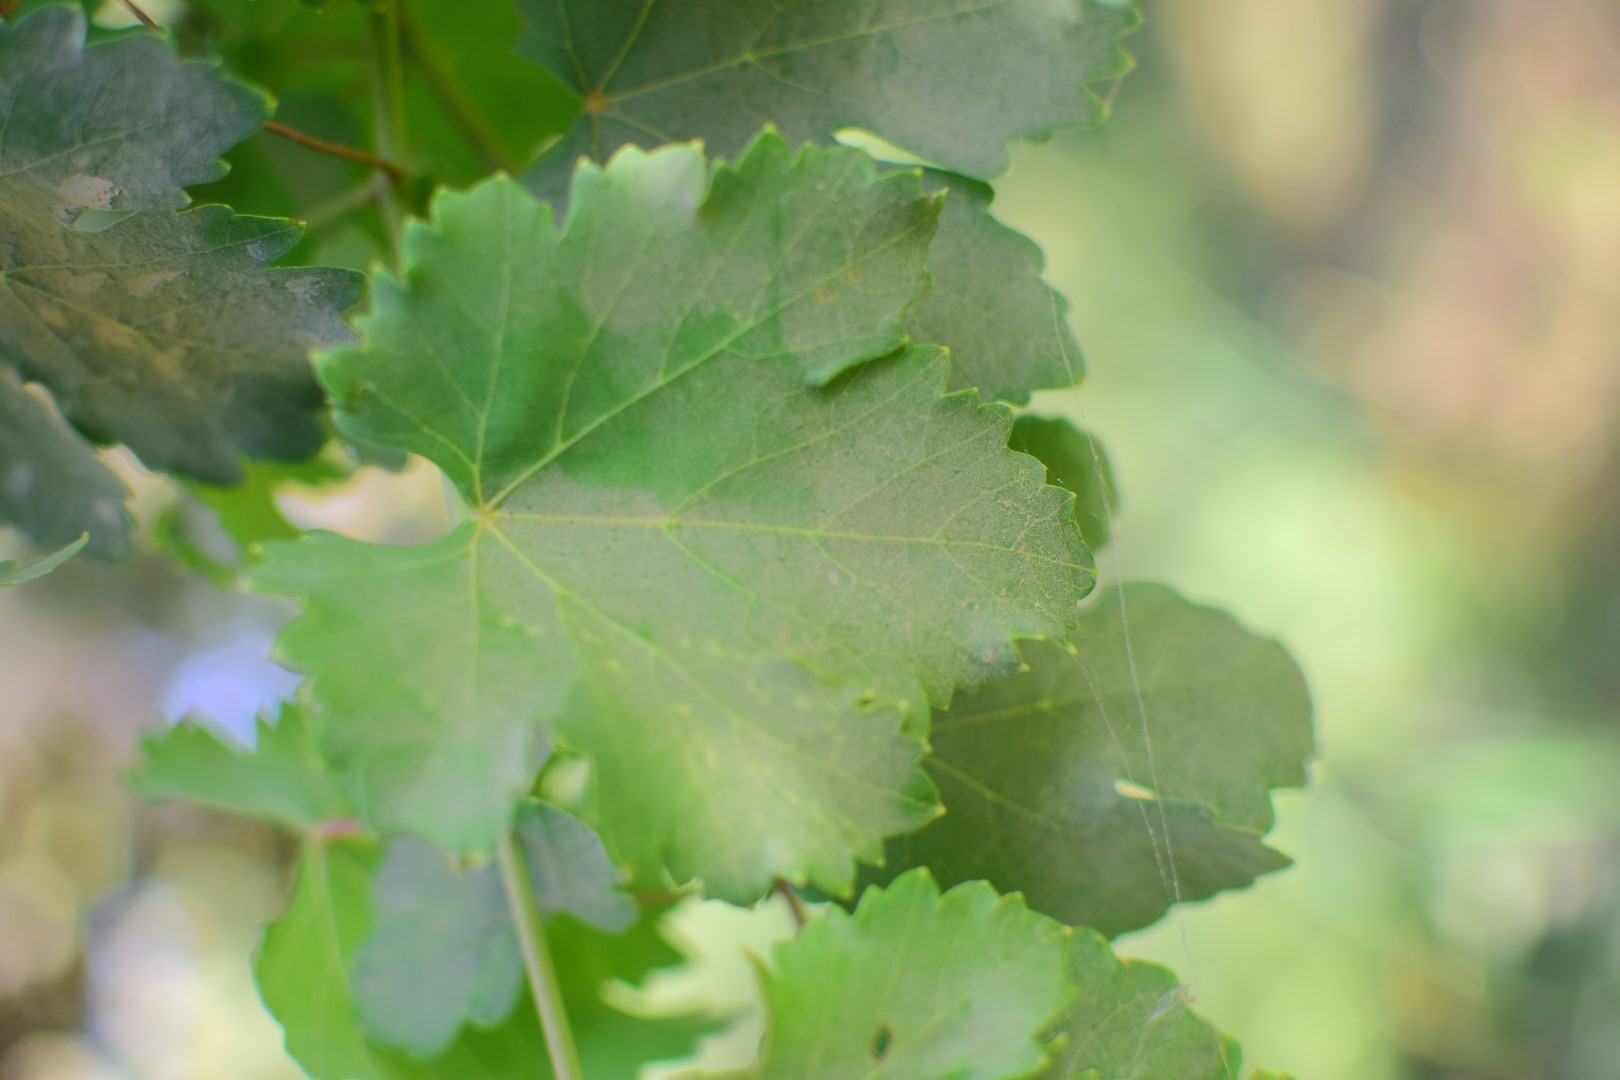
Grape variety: Deas Al-Annz